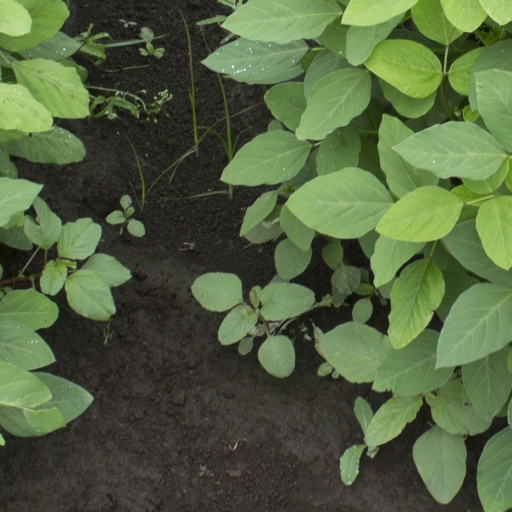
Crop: soybean